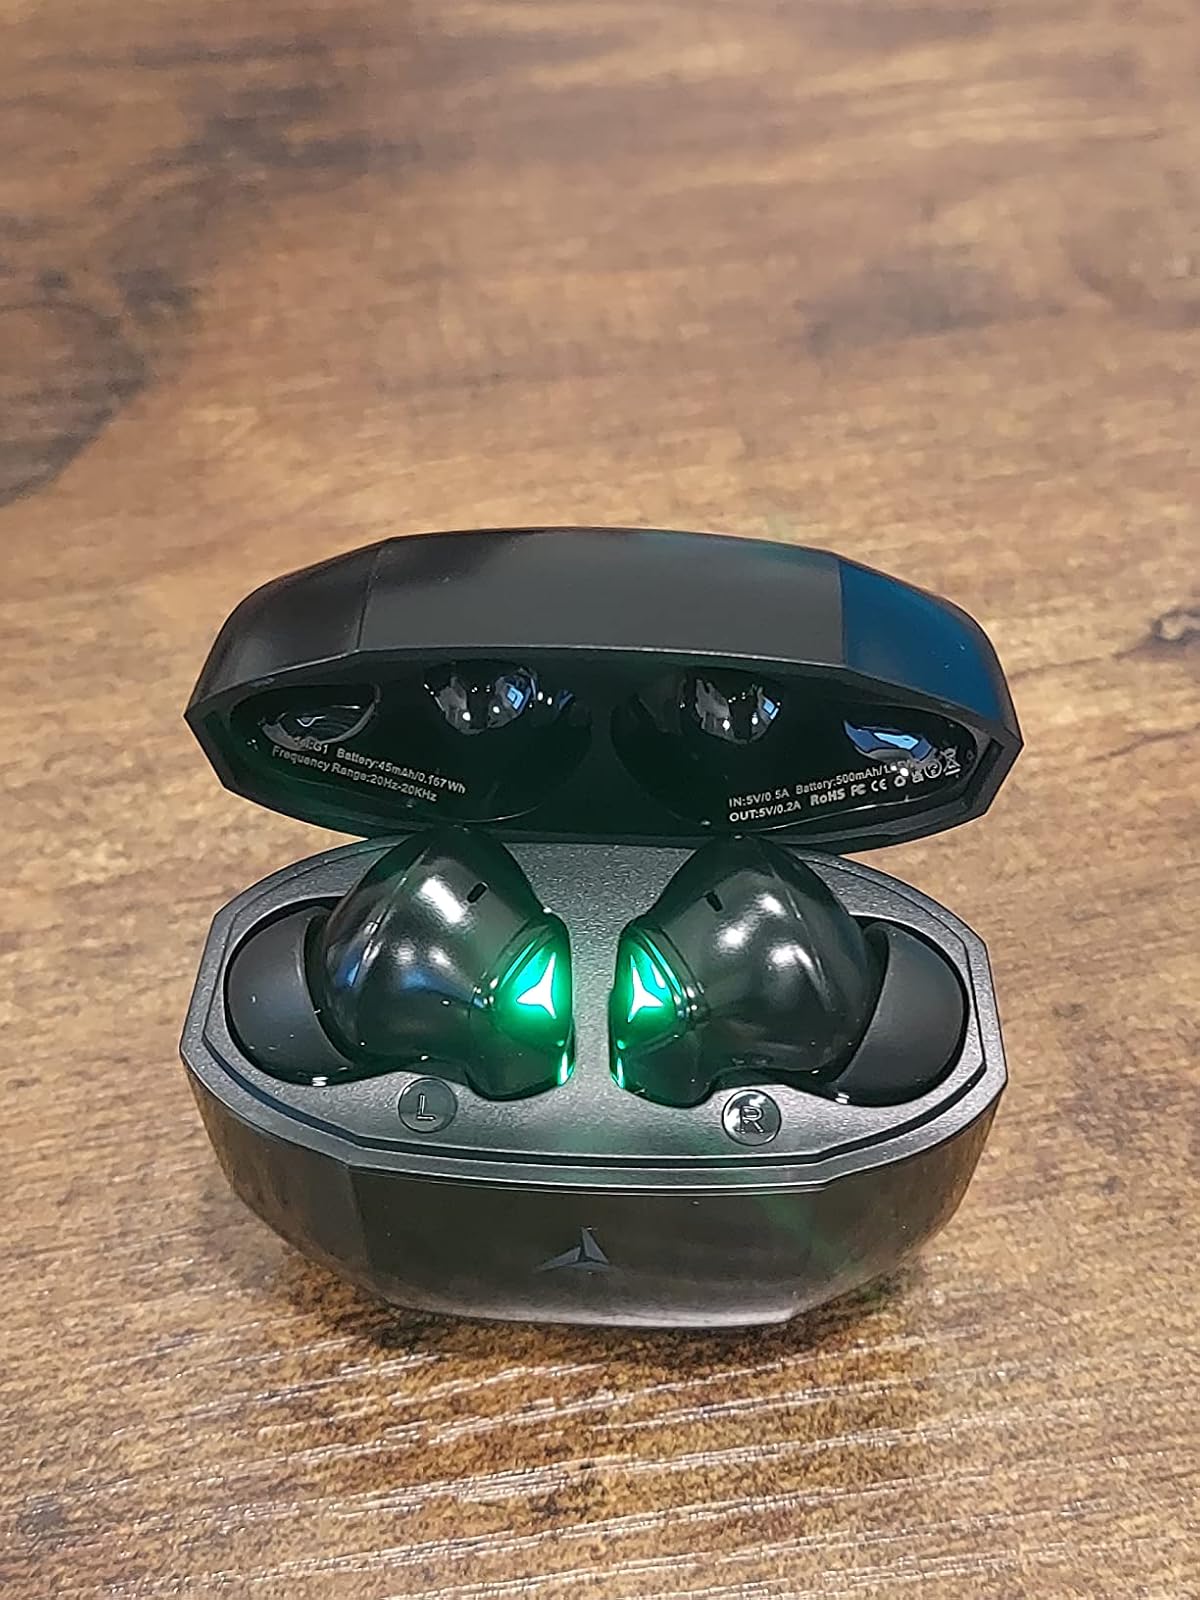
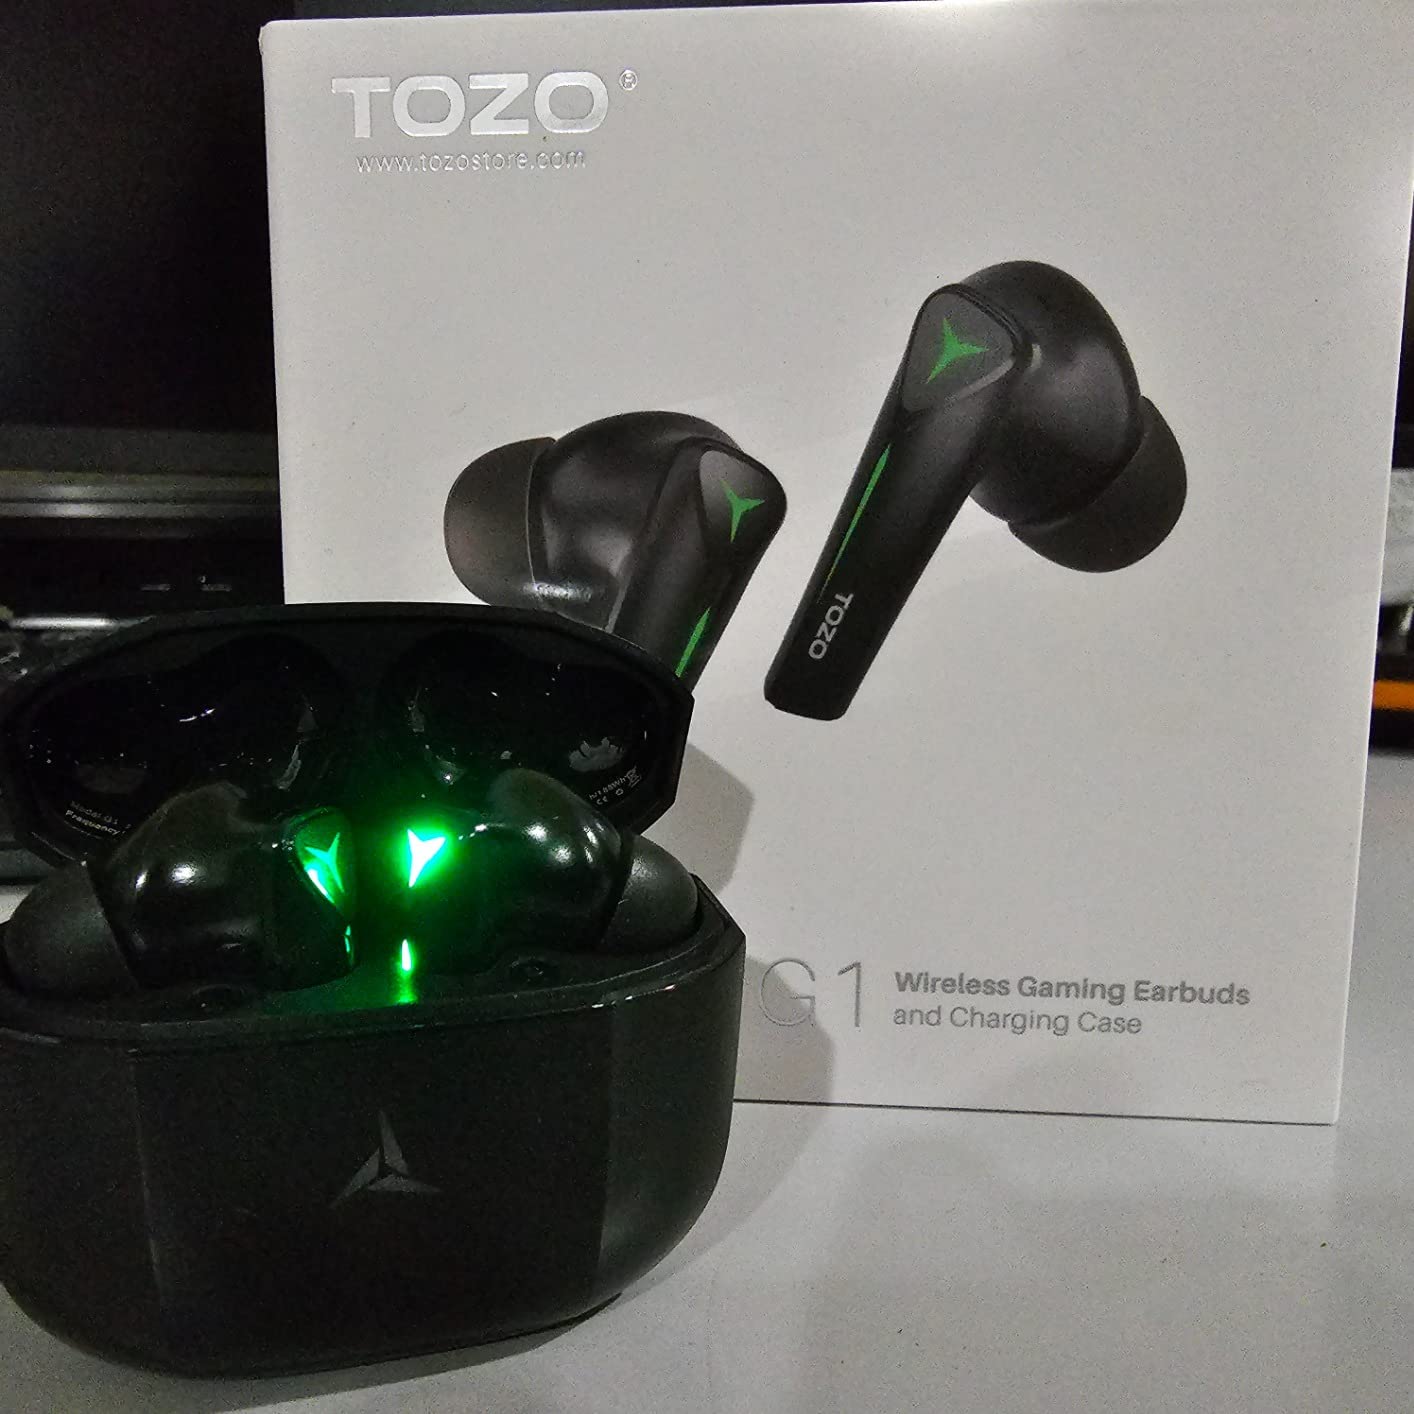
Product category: earbuds
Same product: yes